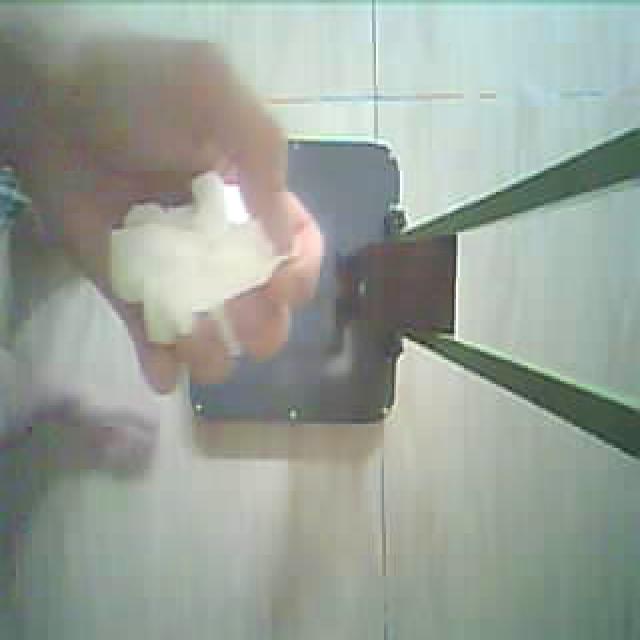
Label: tissues